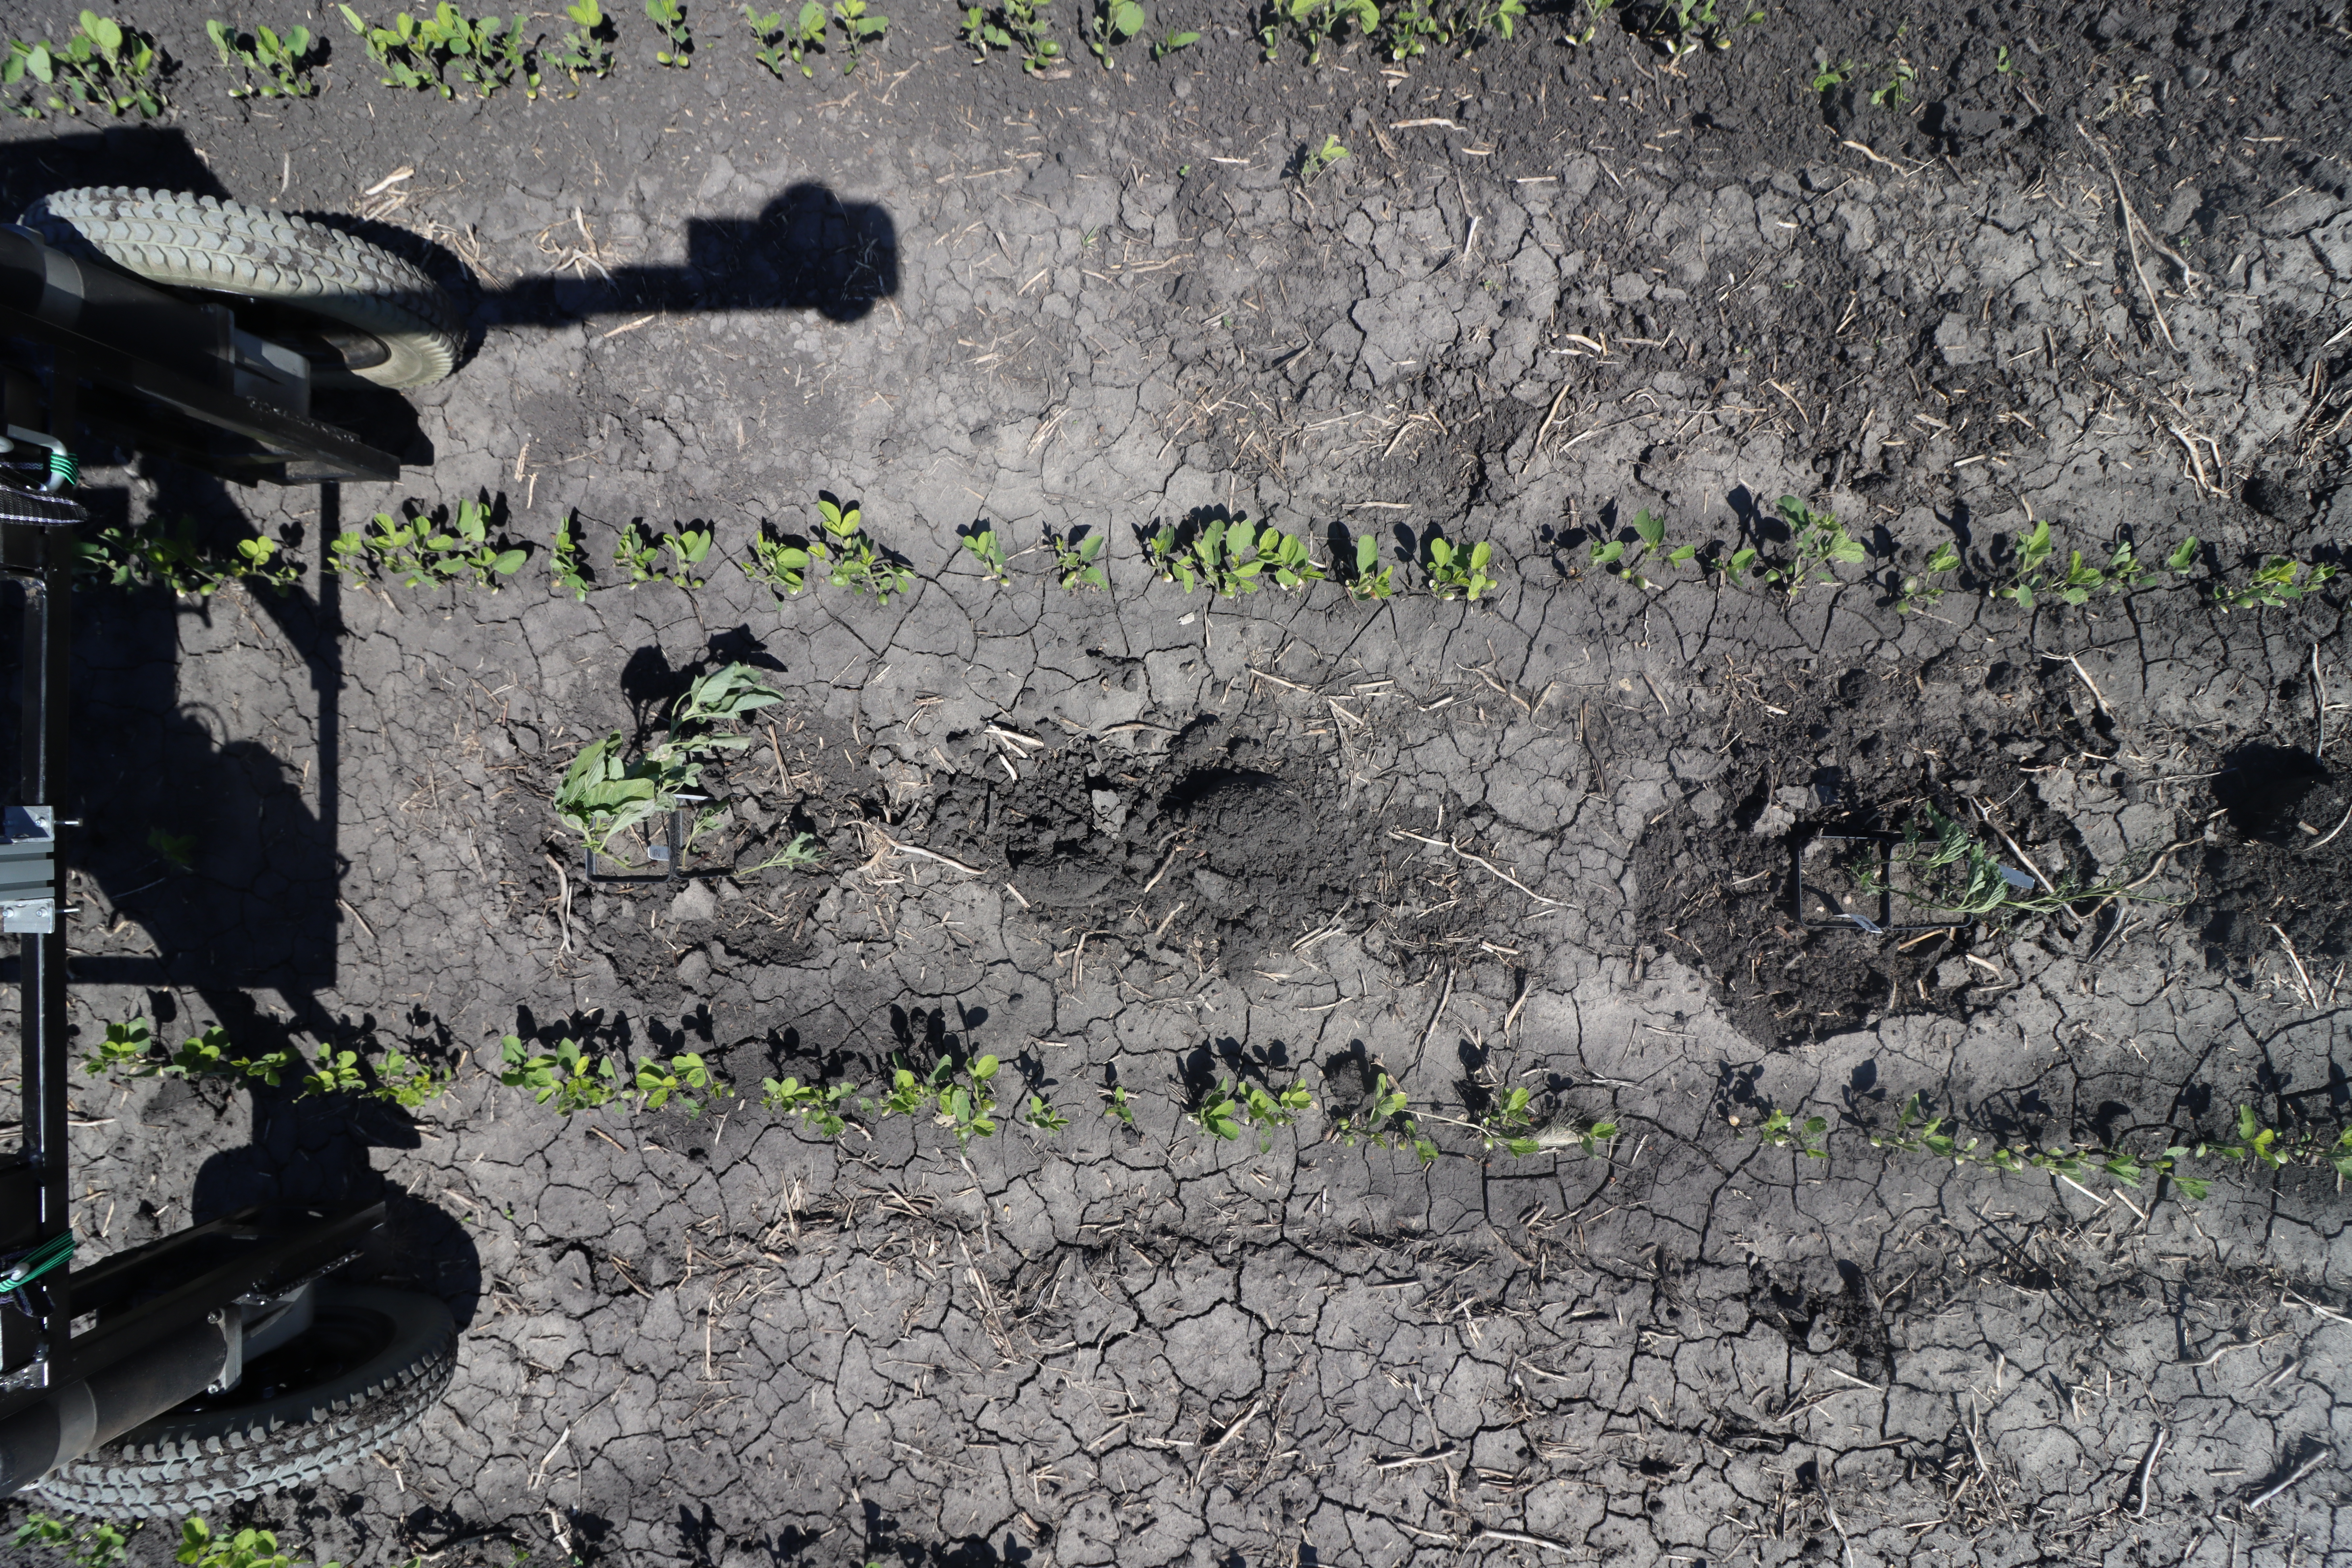
Crop: Soybean
Objects: Soybean, Soybean, Soybean, Soybean, Soybean, Soybean, Soybean, Soybean, Soybean, Soybean, Soybean, Soybean, Soybean, Soybean, Soybean, Soybean, Soybean, Soybean, Soybean, Soybean, Soybean, Soybean, Soybean, Soybean, Soybean, Soybean, Soybean, Soybean, Soybean, Soybean, Redroot Pigweed, Redroot Pigweed, Ragweed, Ragweed, Soybean, Soybean, Soybean, Soybean, Soybean, Soybean, Soybean, Soybean, Soybean, Soybean, Soybean, Soybean, Soybean, Soybean, Soybean, Soybean, Soybean, Soybean